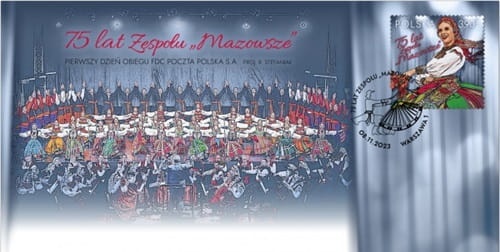
Koperta FDC 75 lat zespołu Mazowsze 2023 2285
Koperty FDC 75 lat zespołu Mazowsze 2023 r. - koperta FDC z pierwszego dnia obiegu ze stemplem okolicznościowym o ograniczonym nakładzie kolekcjonerskim 135 000 szt. Nakład koperty znacznie niższy, stan zachowania nowy Numer katalogowy znaczka: 5355 Numer katalogowy kopert: 2285 Znaczek W prawym górnym rogu nominał znaczka 3,90 zł. W lewym górnym rogu dużymi literami białą czcionką napis: Polska. Poniżej czerwoną czcionką w trzech rzędach ukosem napis 75 lat / zespołu / "Mazowsze". Na grafice rysunek tancerki ubranej w strój ludowy. Przy prawej krawędzi znaczka pionowo w dół napisy: R. Stefaniak OWOW SA 2023 Koperta FDC U góry koperty napis 75 lat Zespołu "Mazowsze". Poniżej napis dużymi literami czarną czcionką: Pierwszy dzień obiegu FDC Poczta Polska S.A. Proj. R. Stefaniak. Na grafice scena a niej dyrygent, orkiestra oraz zespół tancerzy. W bocznej części koperty fragment kurtyny Źródło: Opracowanie własne
Category: Arts & Entertainment > Hobbies & Creative Arts > Collectibles > Postage Stamps > First Day Covers